Dick Durbin

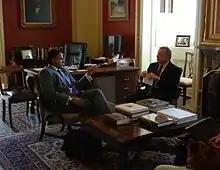
Durbin meeting with Raj Date, then acting director of the Consumer Financial Protection Bureau, to discuss helping consumers compare bank fees

In 2006, the "National Journal" rated Durbin as the most liberal U.S. senator. According to the 2019 Govtrack report card, he had the tenth-most left-leaning voting record in the Senate.